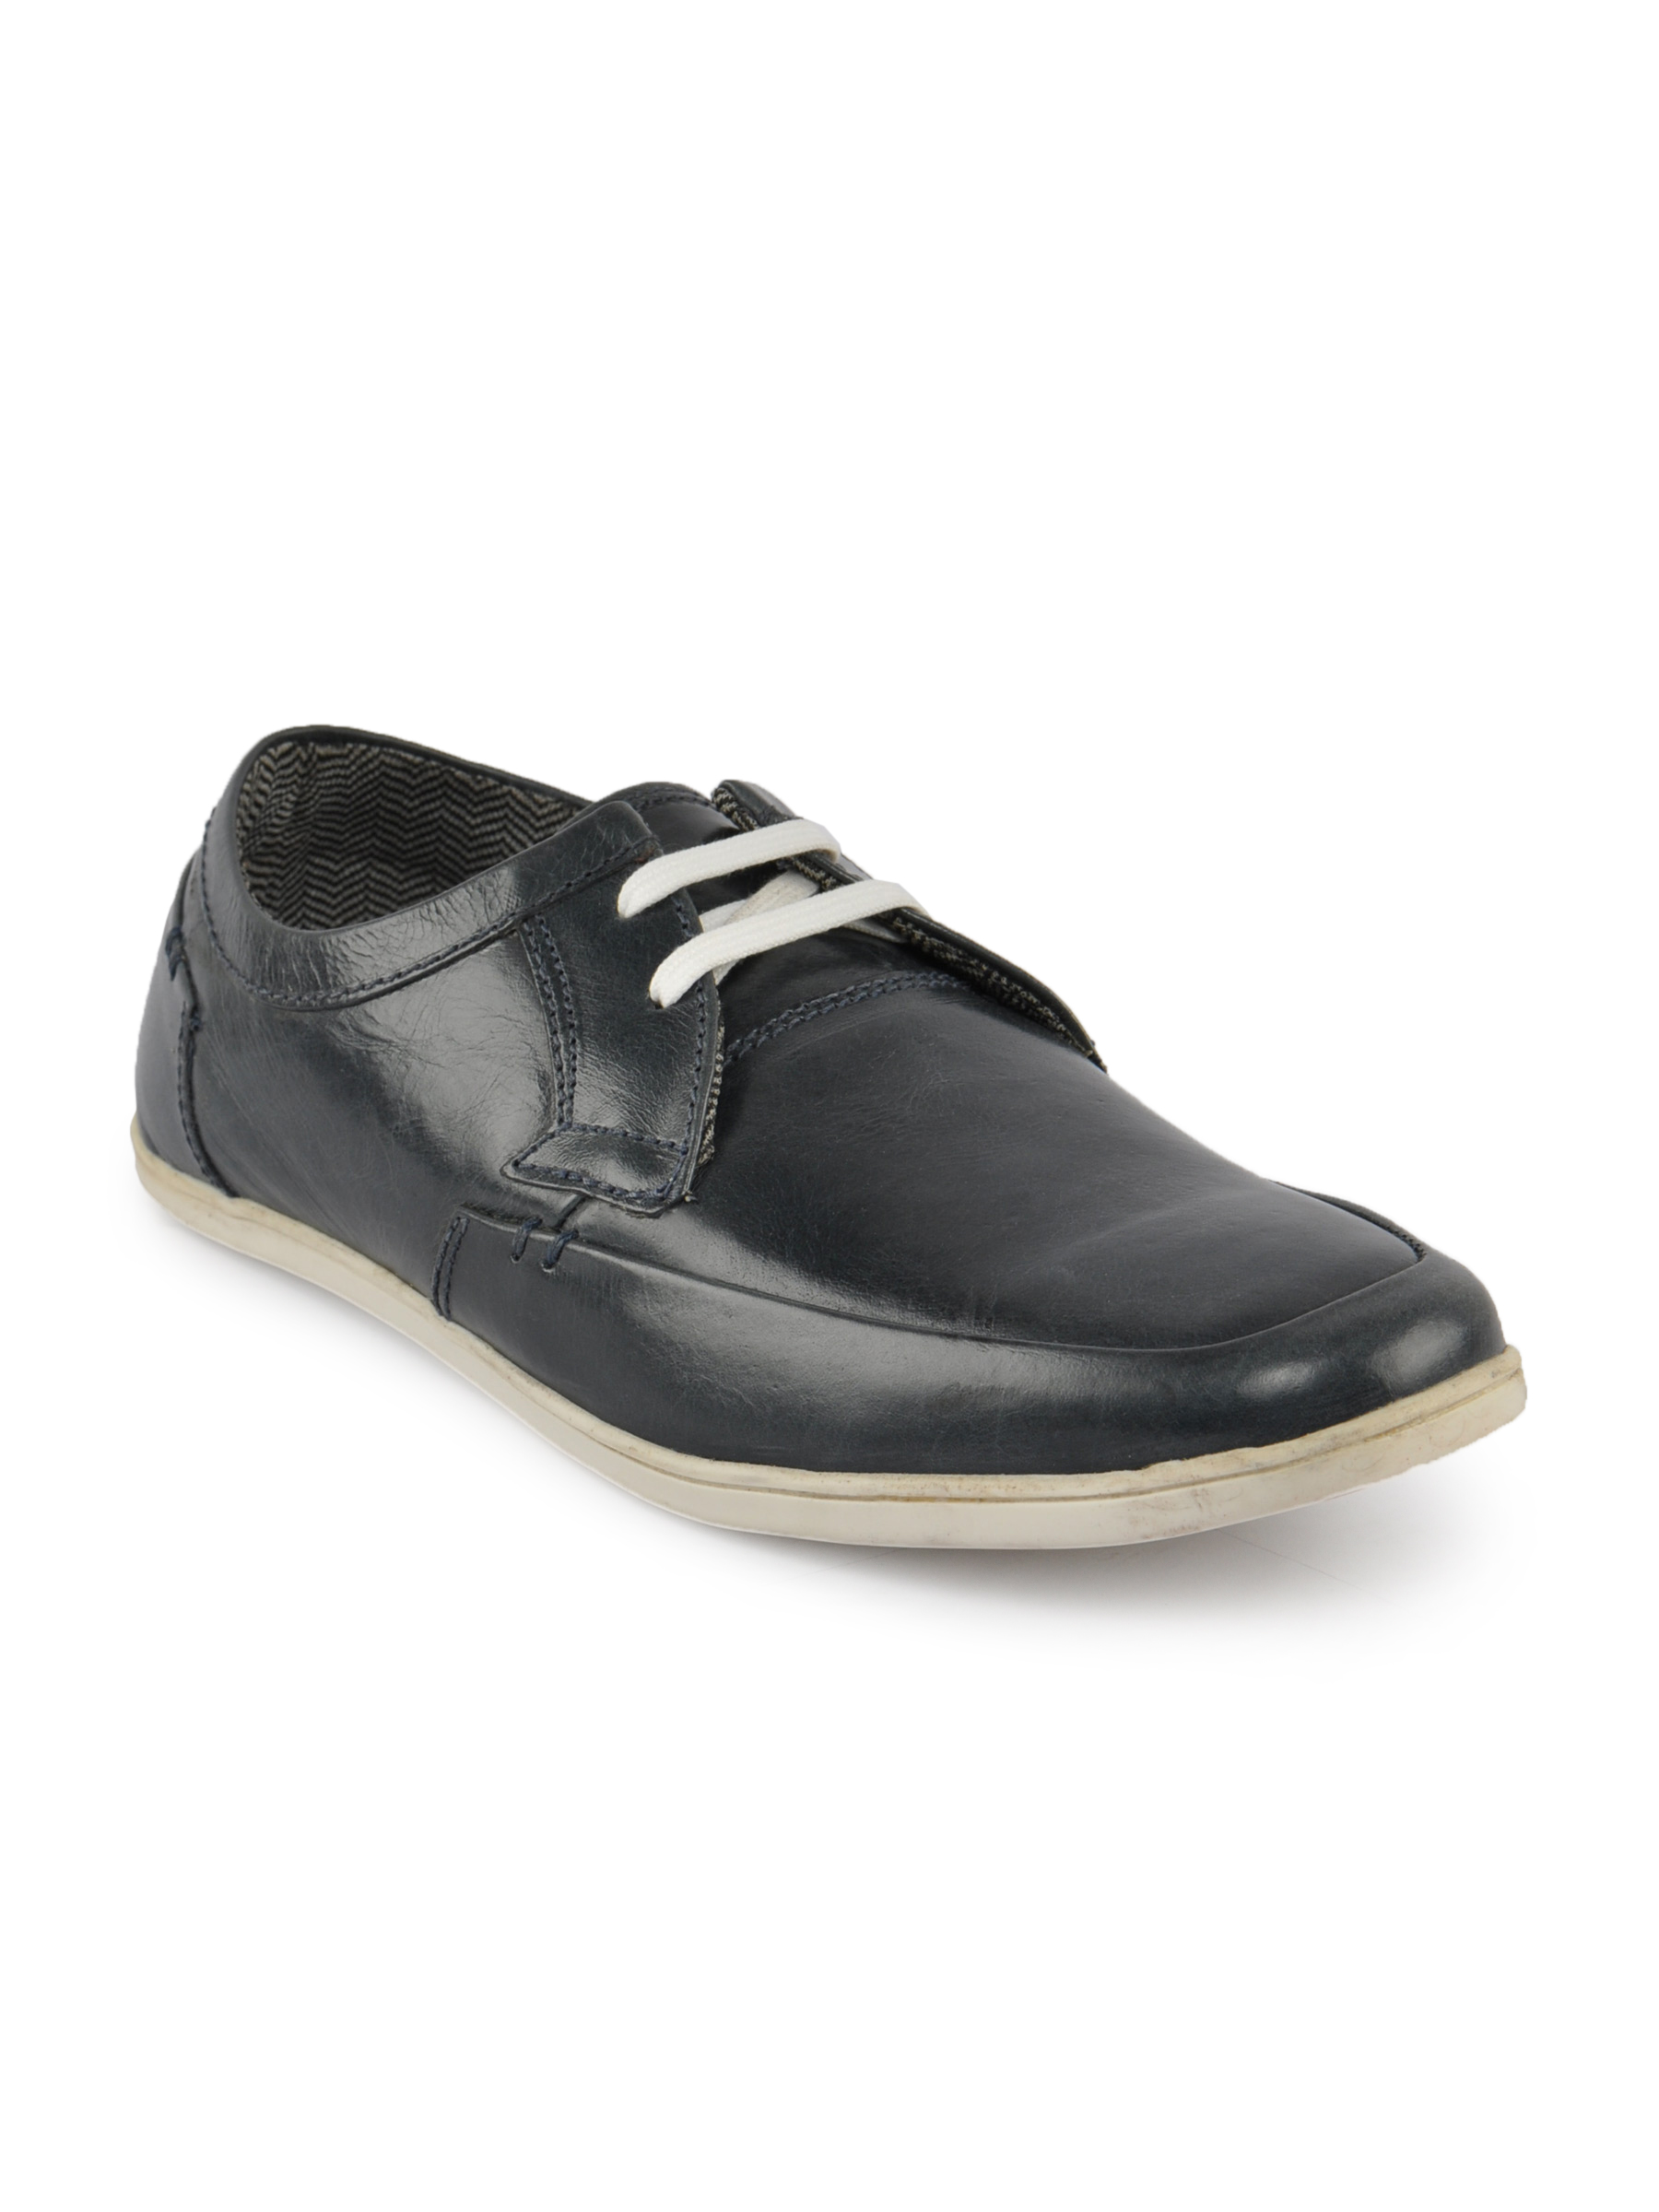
Redtape Men Stone Wall Blue Casual Shoes
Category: Footwear / Shoes / Casual Shoes
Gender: Men
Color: Blue
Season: Winter 2018
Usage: Casual